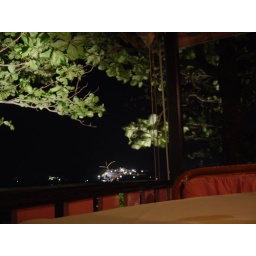
View over the water from our table